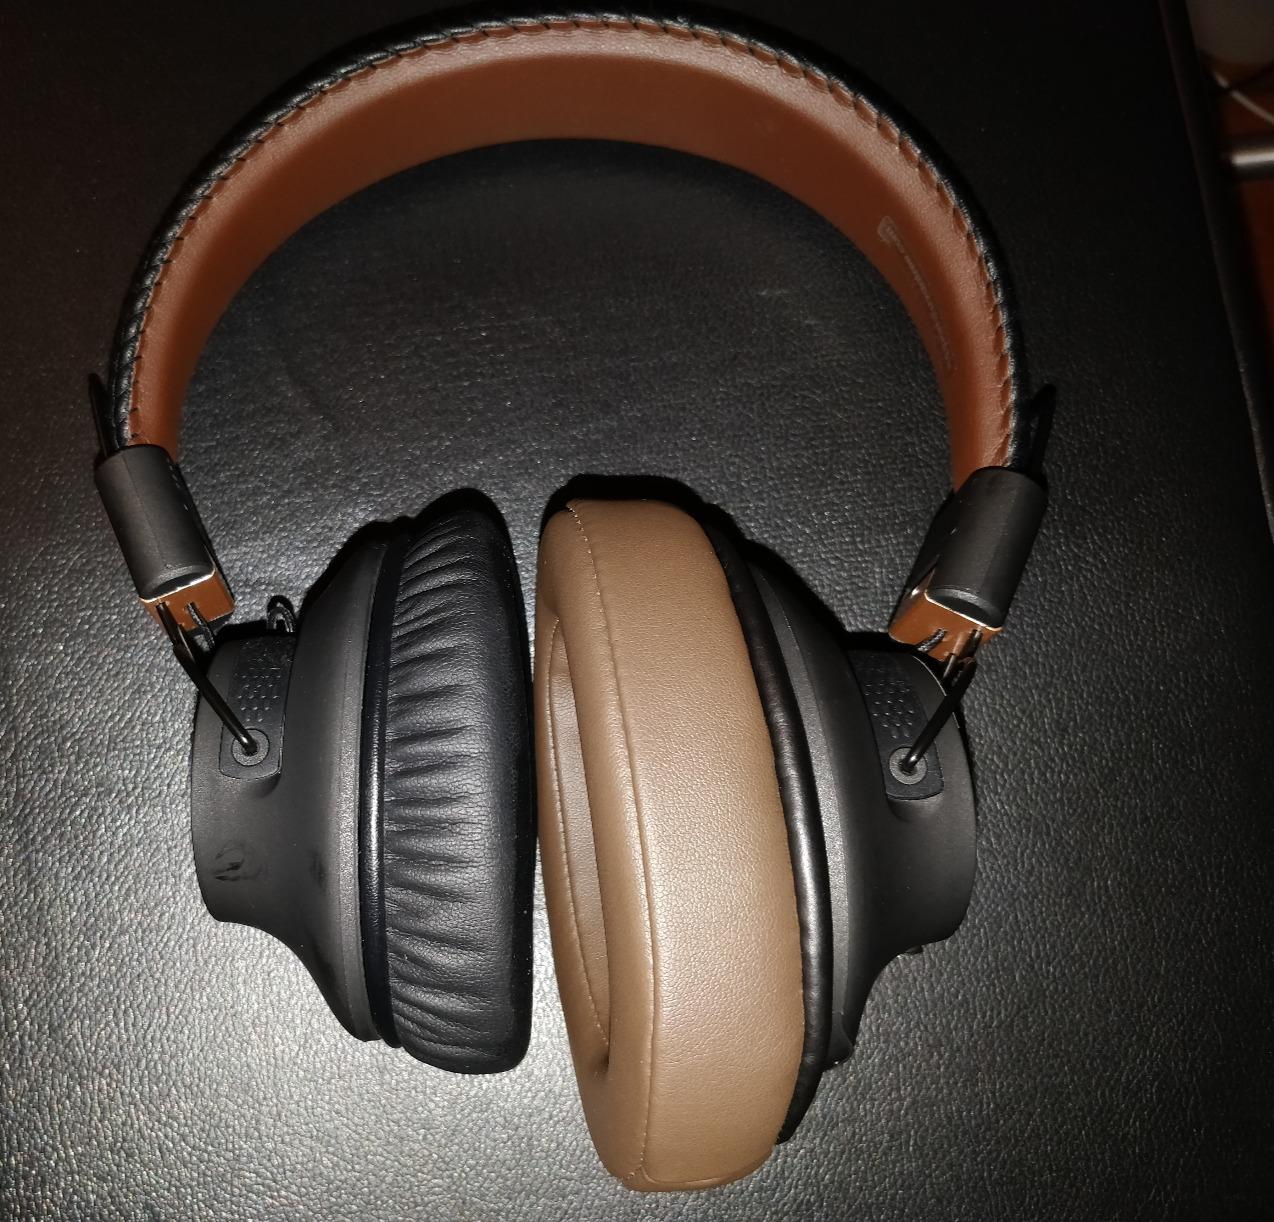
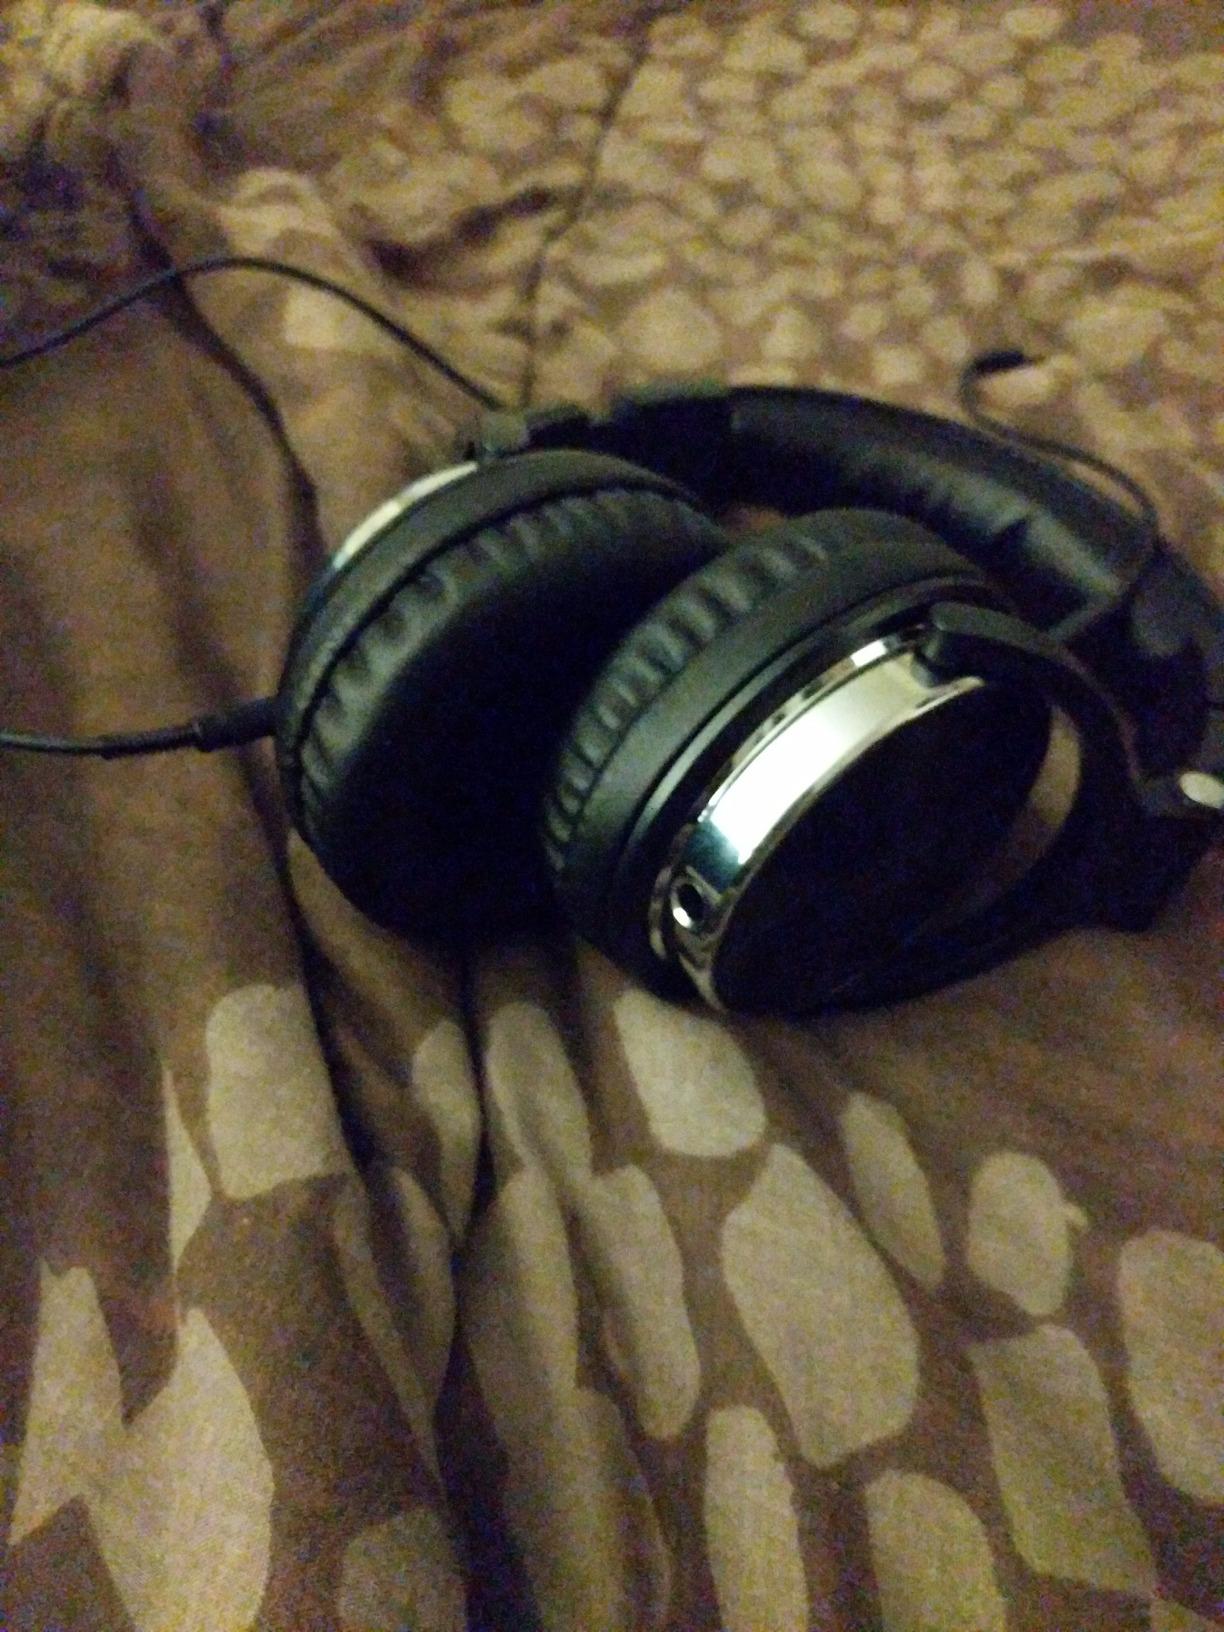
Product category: headphones
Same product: no